5th Division (Australia)

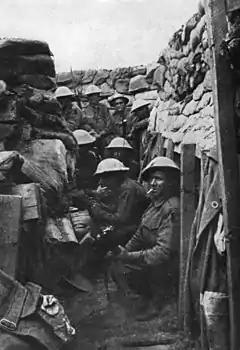
Members of the 53rd Battalion, shortly before the Battle of Fromelles, July 1916

The result of this move was that the 5th Division, the most inexperienced of the Australian divisions in France, would be the first to see major action, doing so in the Battle of Fromelles, a week after going into the trenches. As the Germans had been reinforcing their Somme front with troops from the north, the British planned a demonstration, or feint, to try to pin these troops to the front.